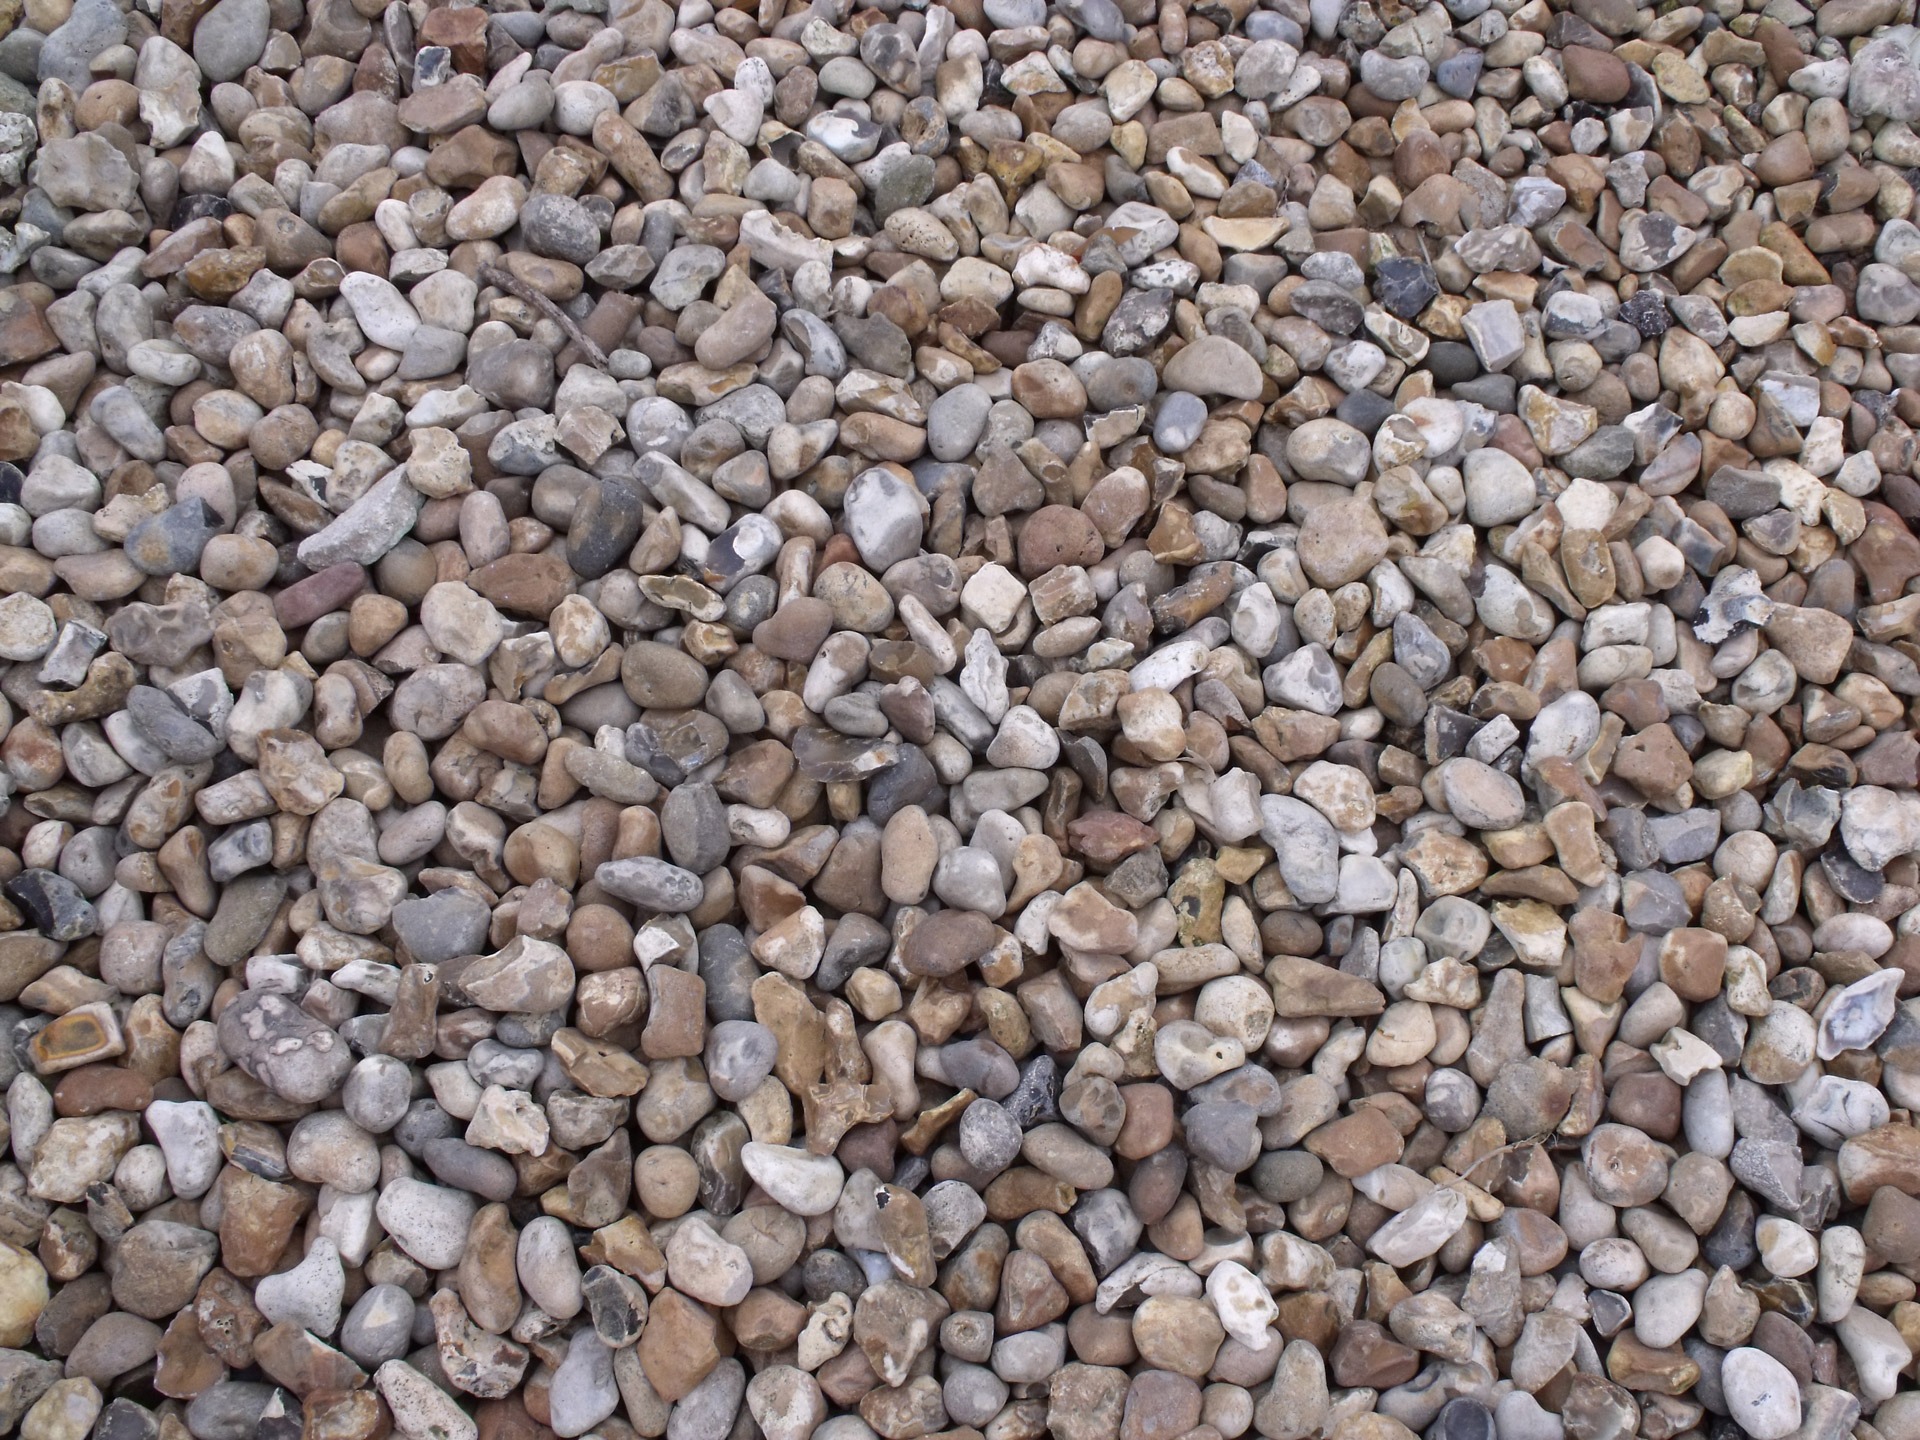
beach, nature, sand, rock, stone, environment, pebble, soil, stone wall, material, outdoors, stones, rubble, gravel, pebbles, flooring